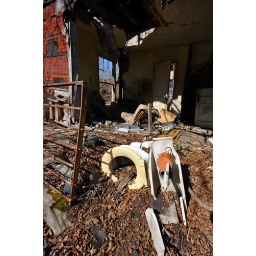
The open door in the background is where this wayward toilet belongs.